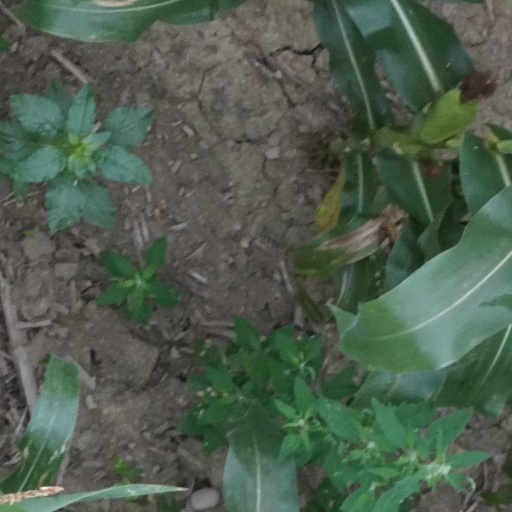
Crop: maize; corn